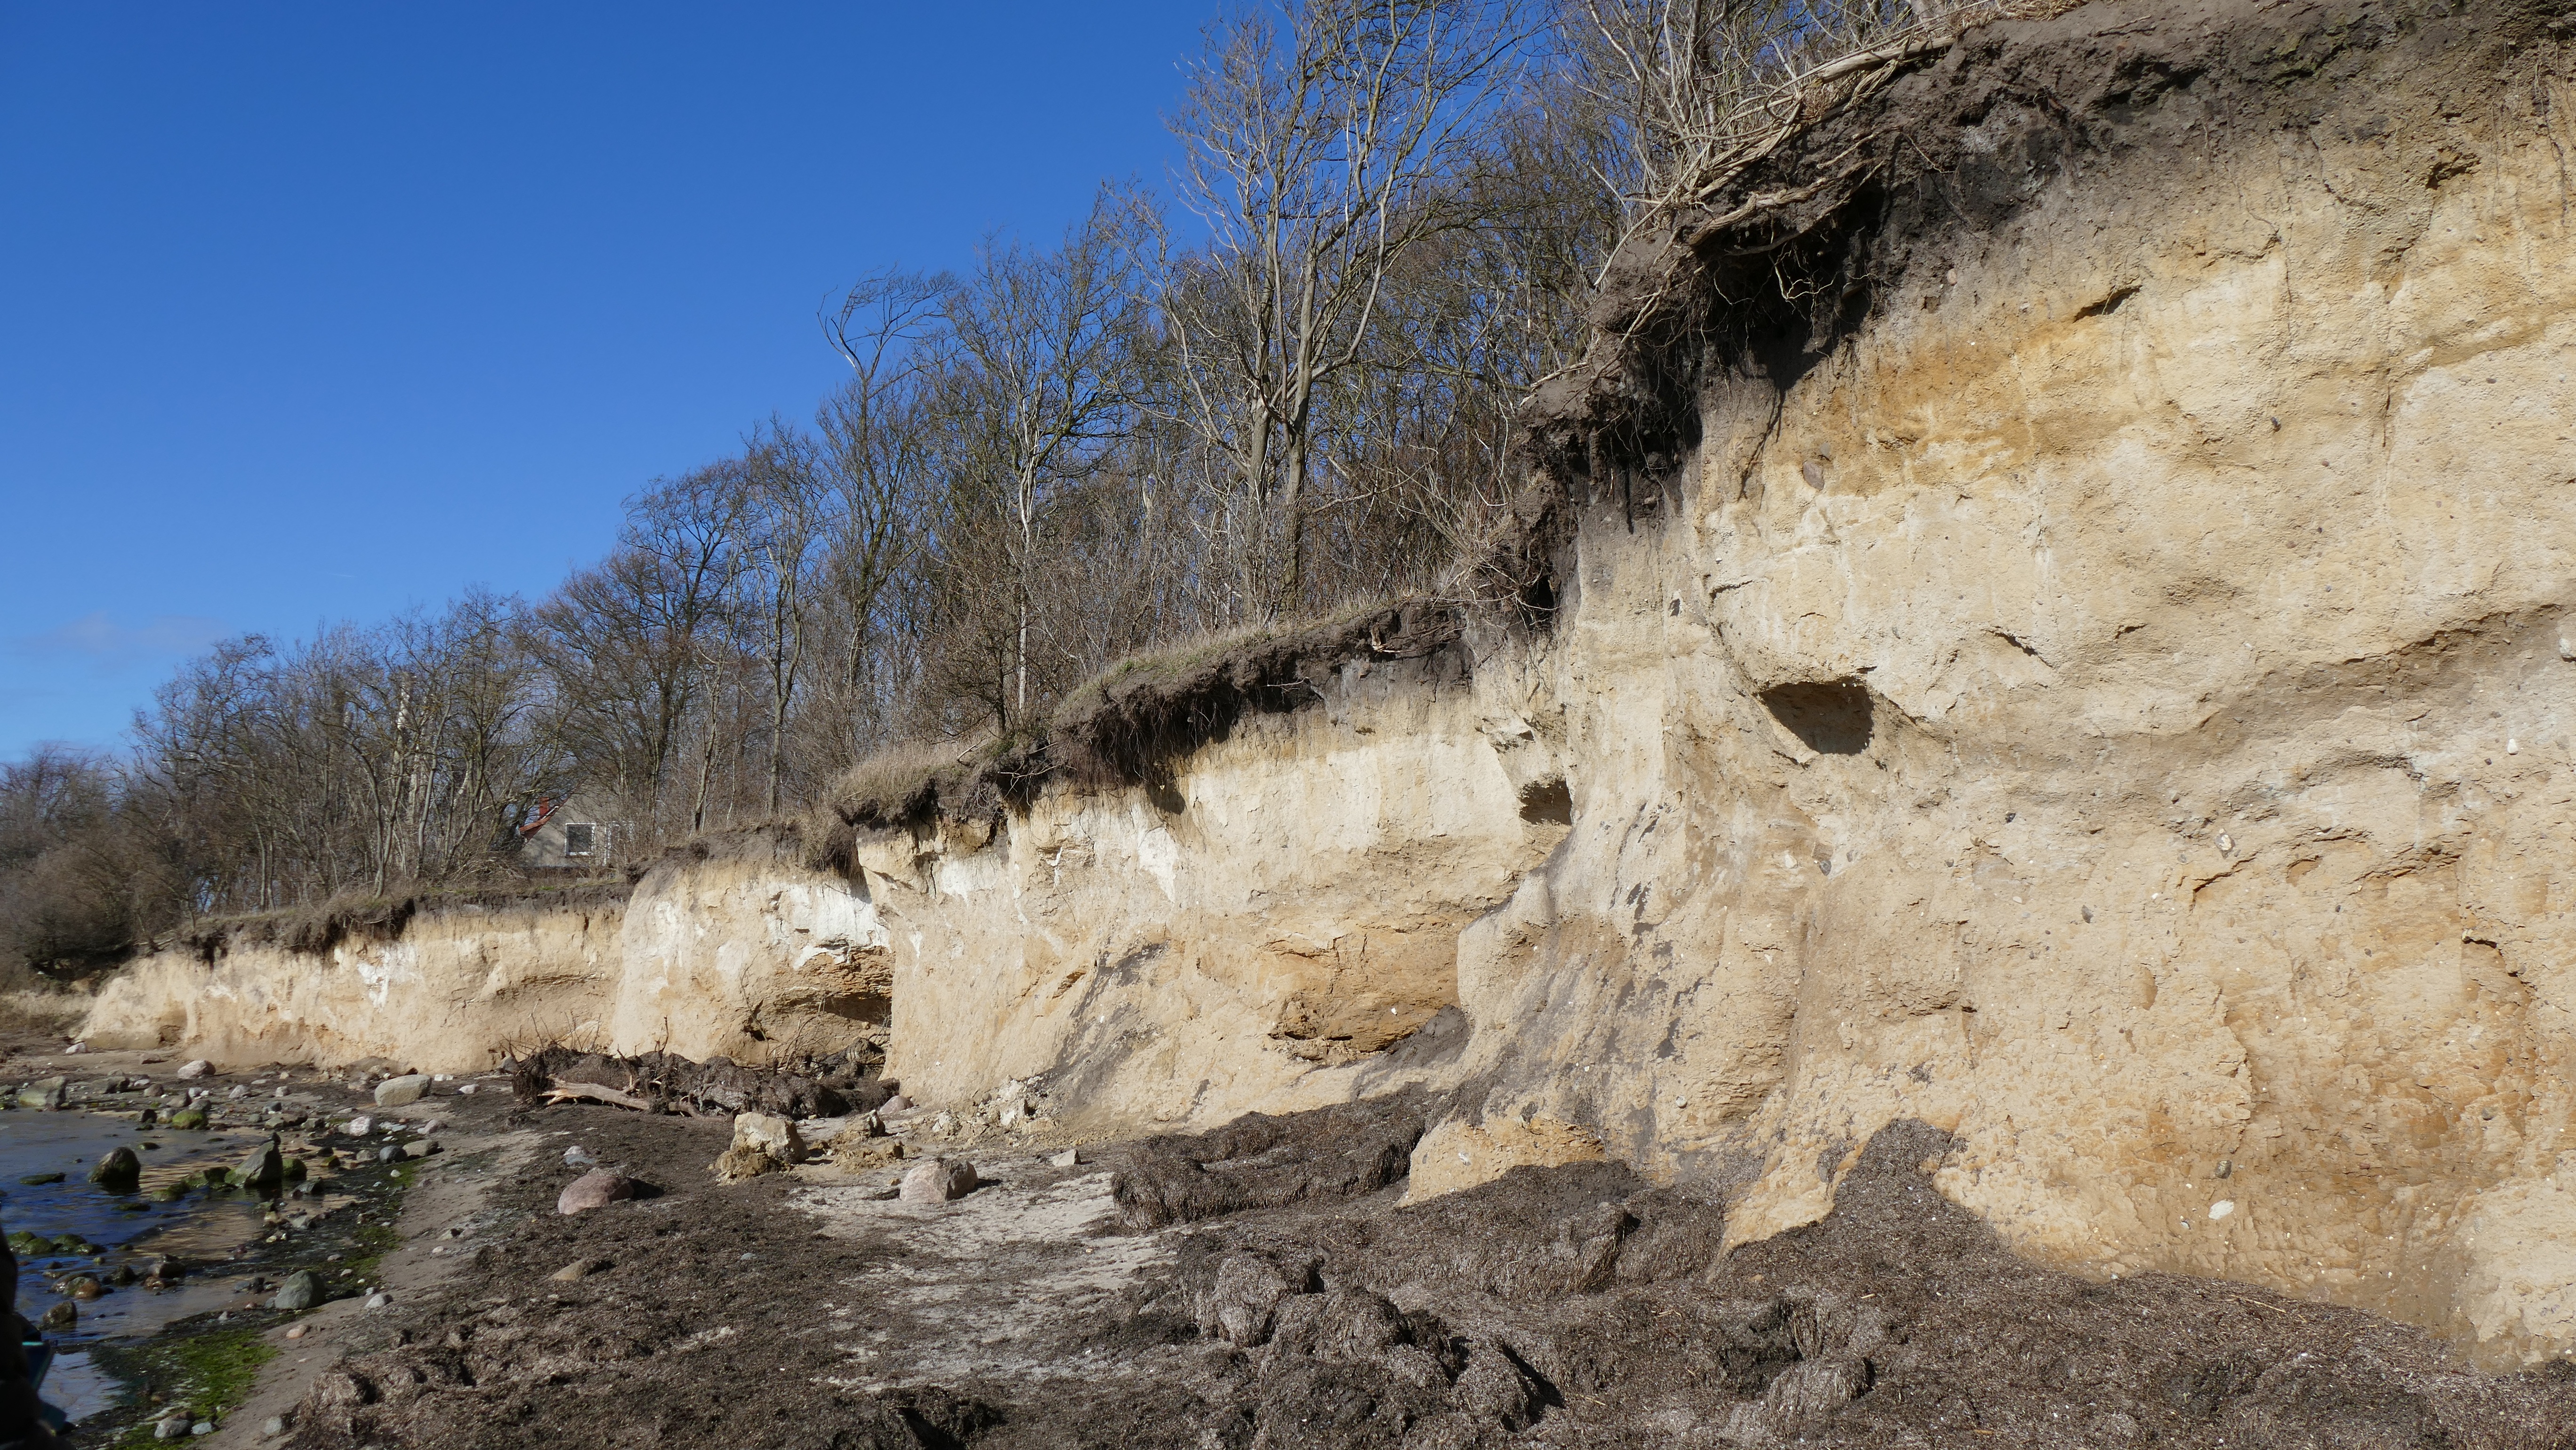
landscape, nature, rock, lake, wall, formation, cliff, soil, terrain, material, geology, badlands, quarry, wadi, baltic sea, landform, geological phenomenon